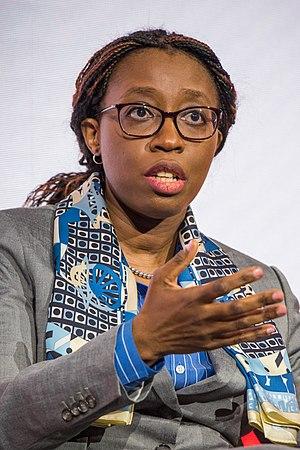
Vera Songwe est une économiste camerounaise, dirigeante au sein d'institutions financières internationales, la Banque mondiale, puis la Société financière internationale. Elle est actuellement secrétaire exécutive de la Commission Économique pour l'Afrique. En 2013, le magazine Forbes la classe parmi les « 20 jeunes femmes les plus puissantes d'Afrique ».